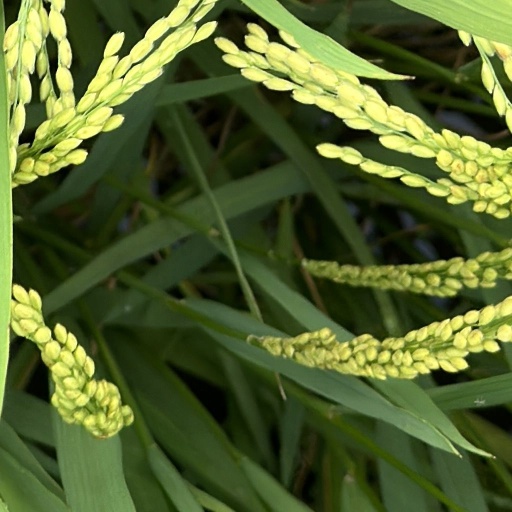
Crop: rice